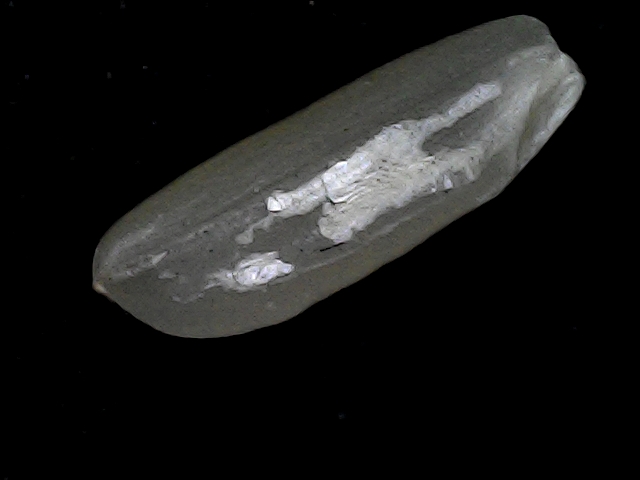
Rice variety: BD56